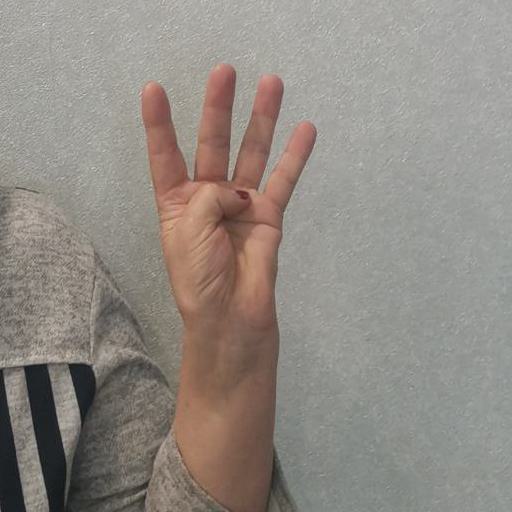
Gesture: four